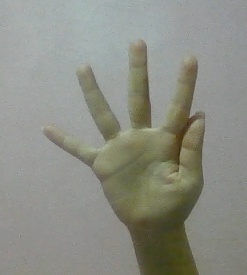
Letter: sheen